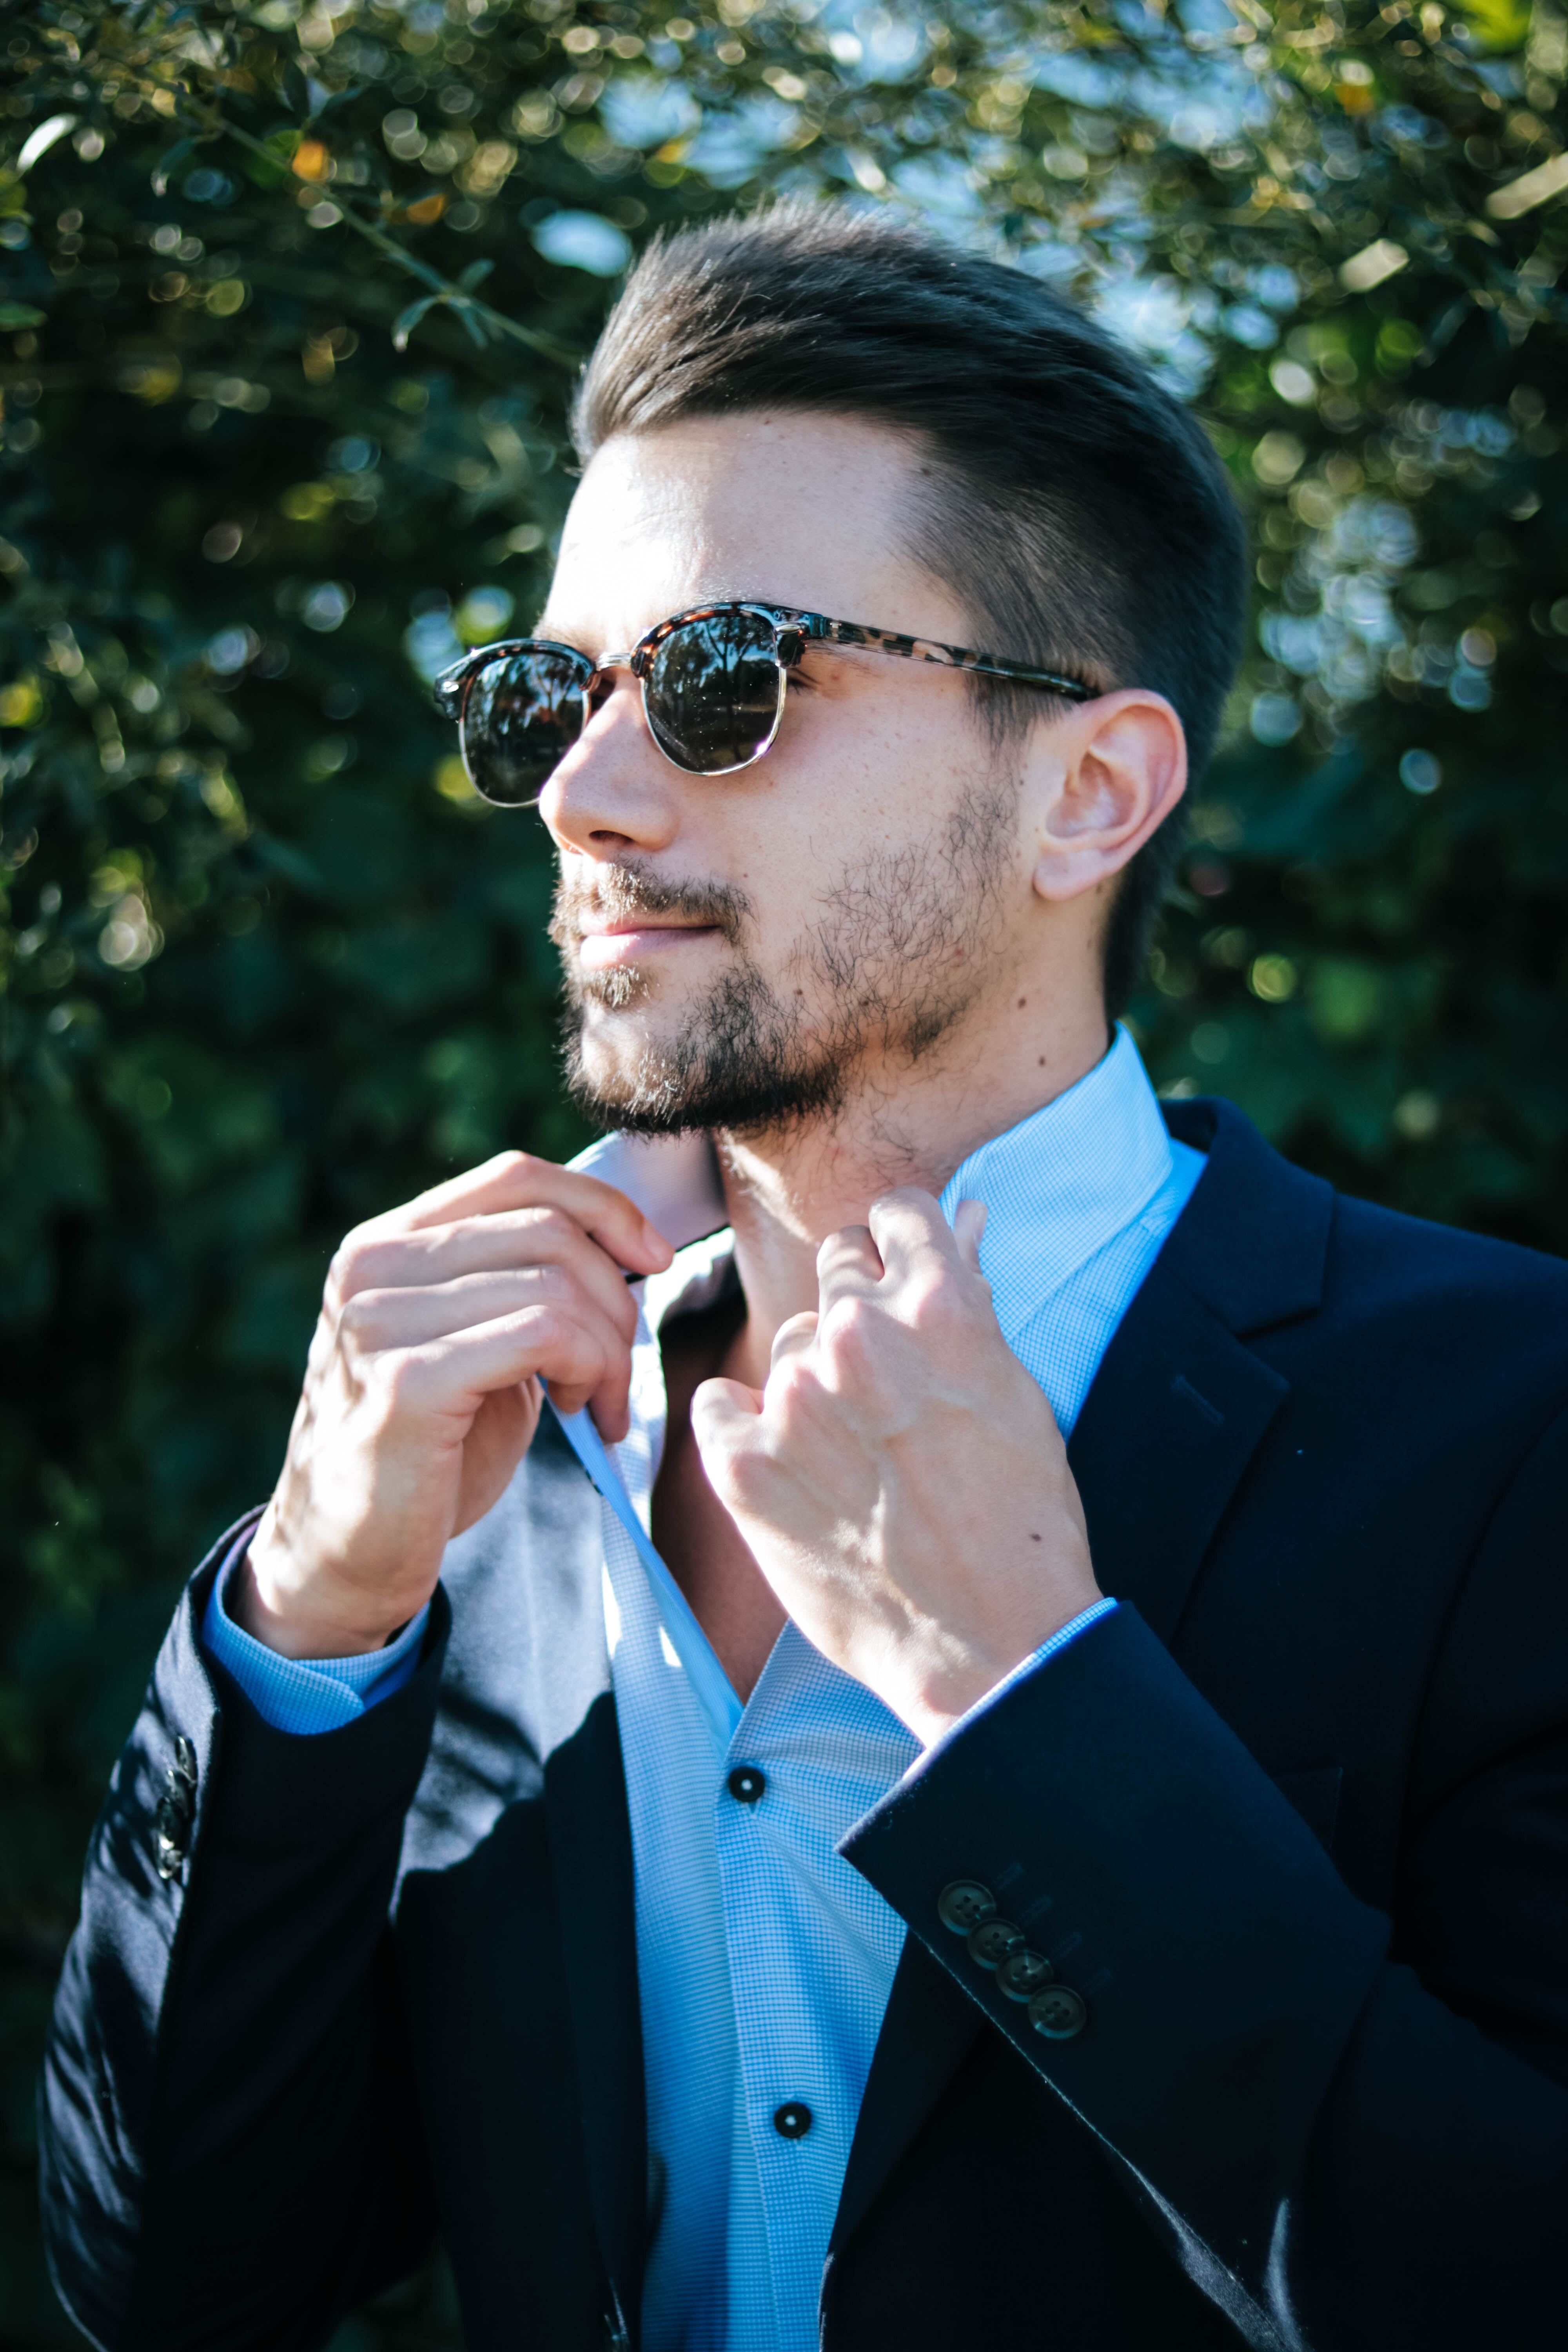
blue, eyewear, sunglasses, man, glasses, vision care, fashion accessory, photography, formal wear, suit, gentleman, facial hair, fun, fashion, outerwear, cool, human, smile, beard, girl, portrait